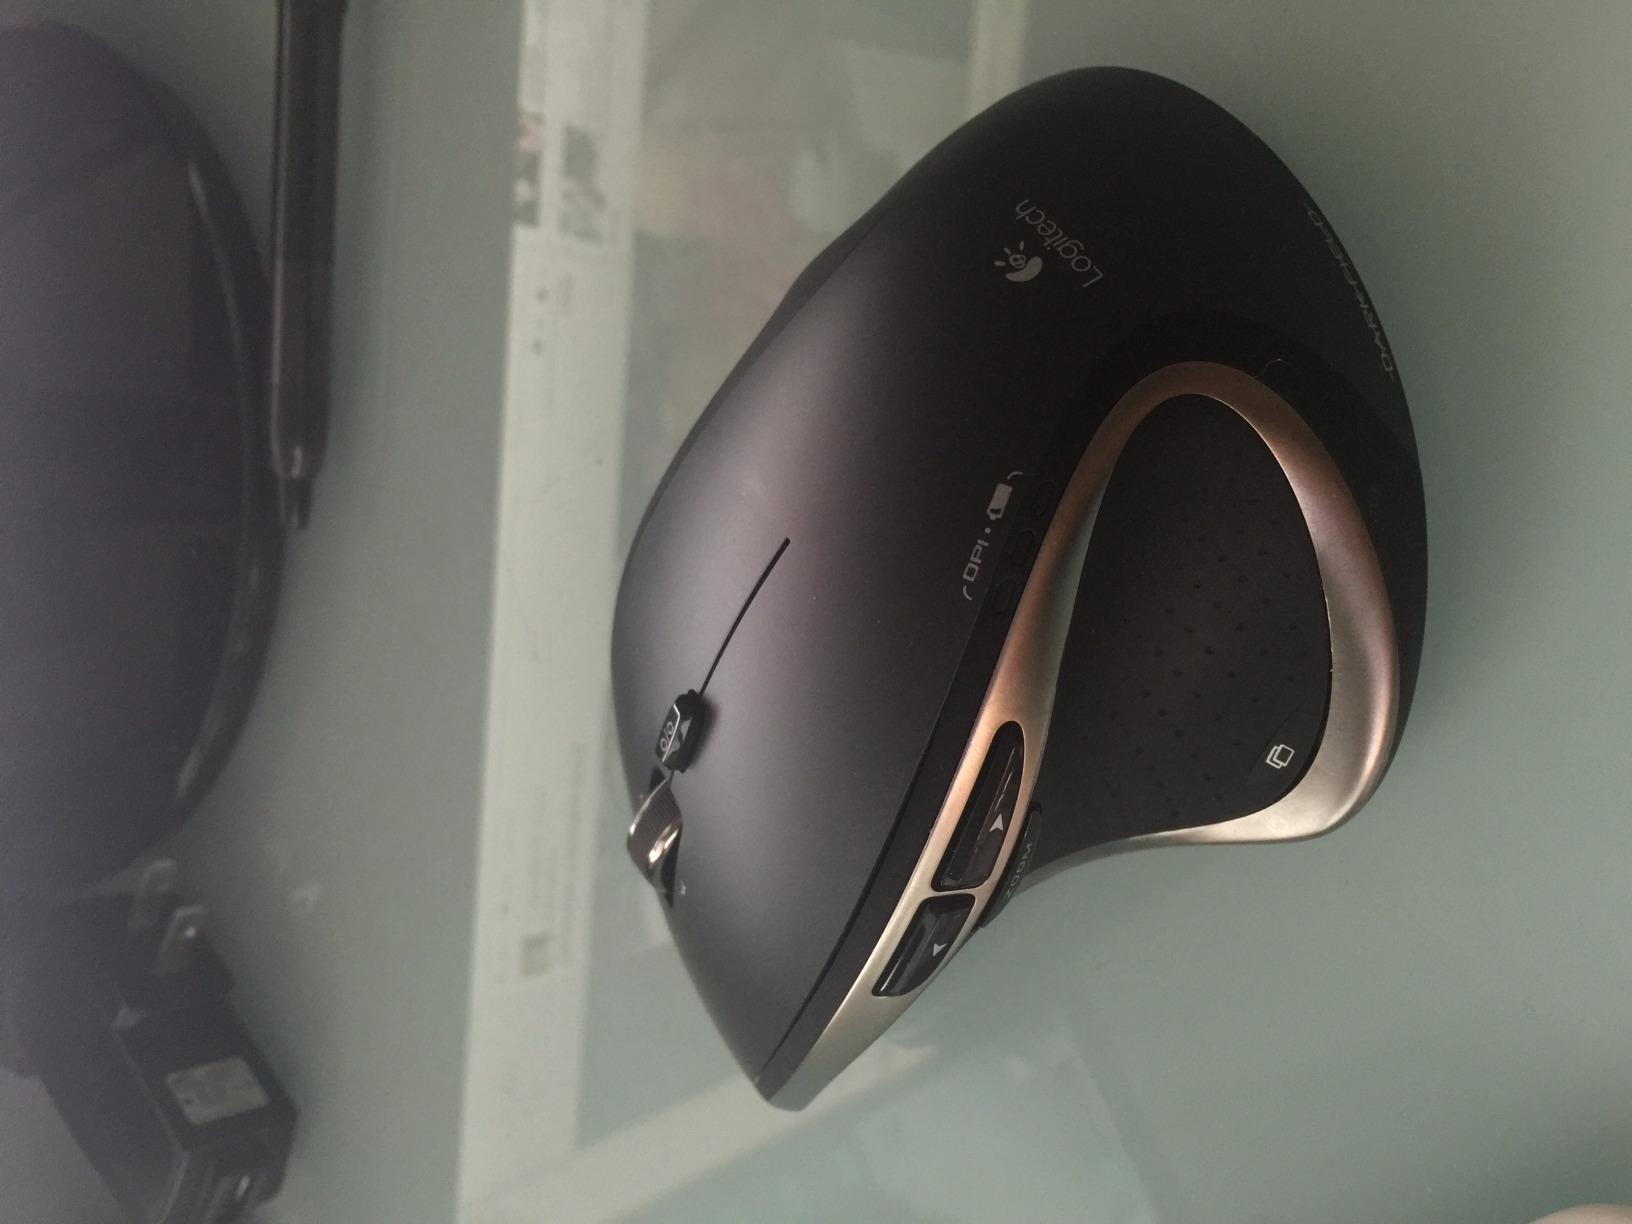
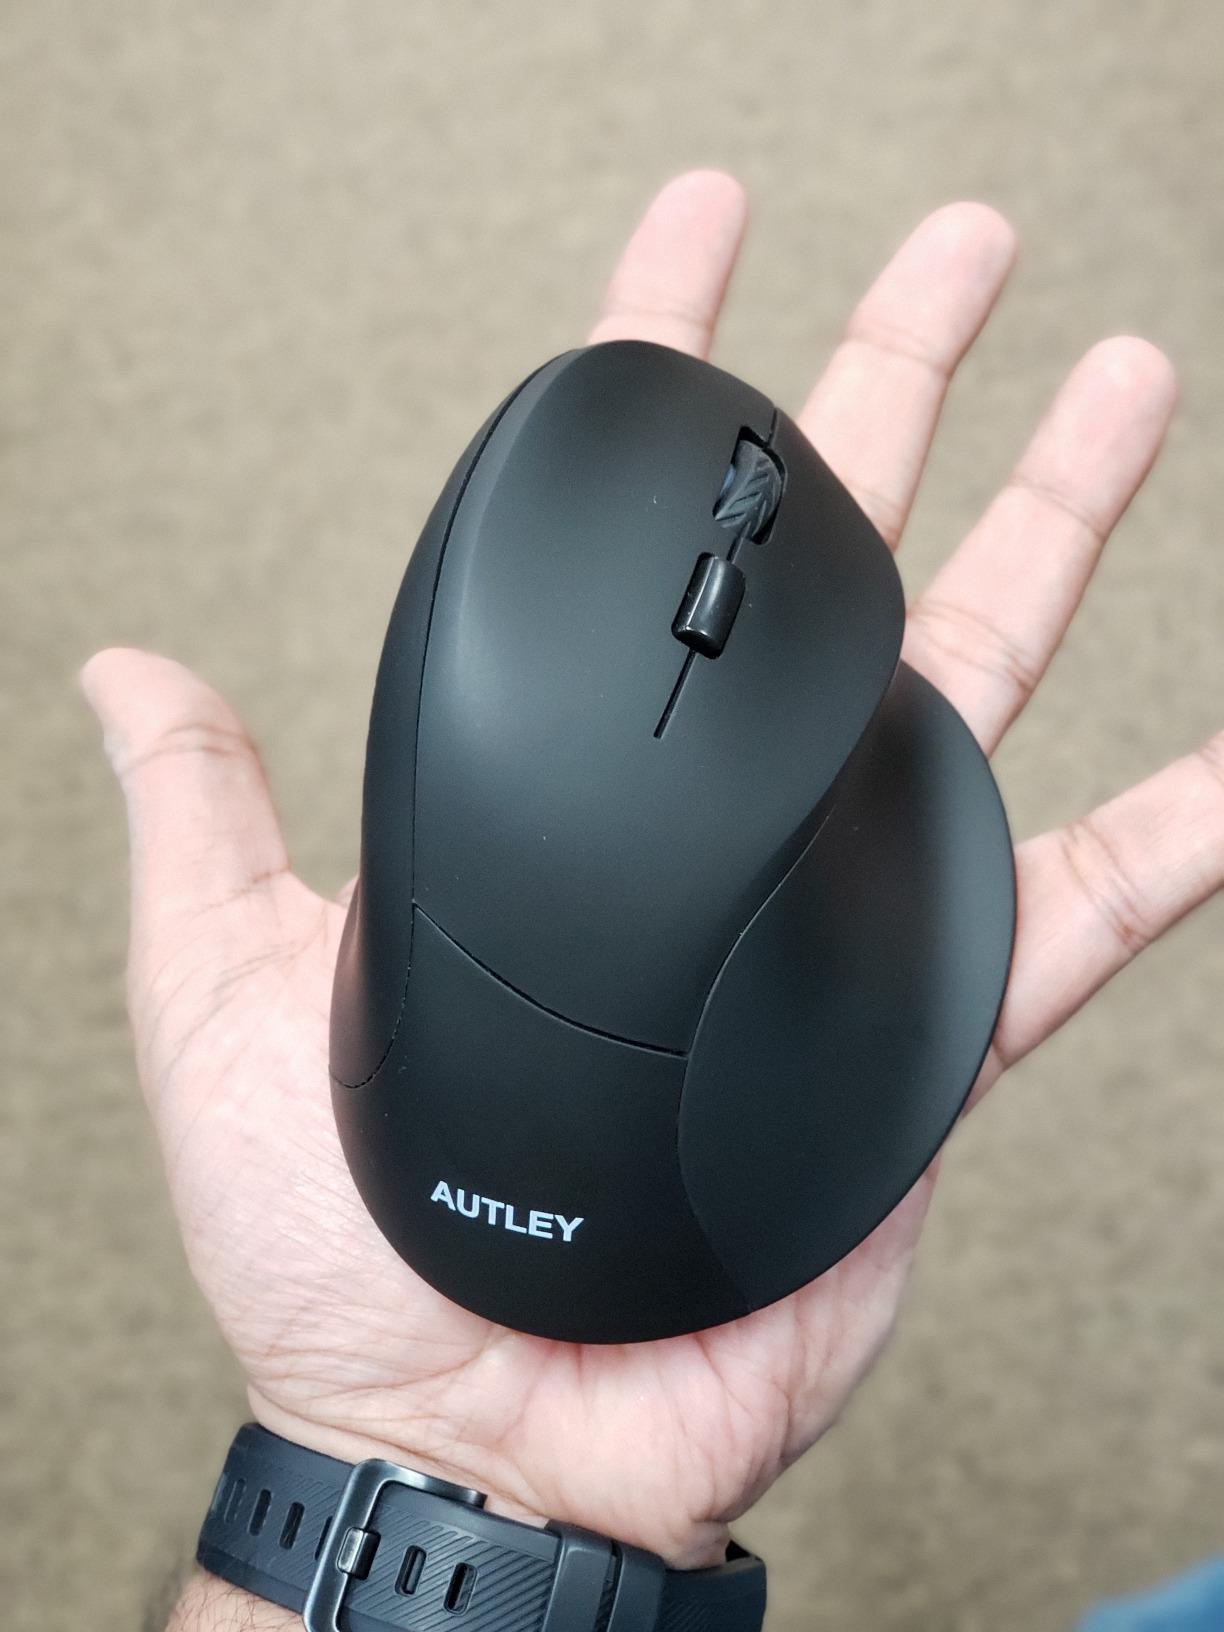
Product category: mouse
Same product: no